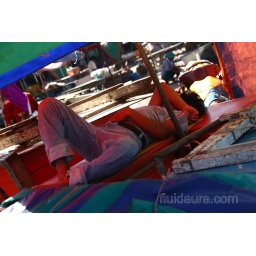
A local sleeping atop a table under a huge umbrella; a common sight towards the end of morning at the market.